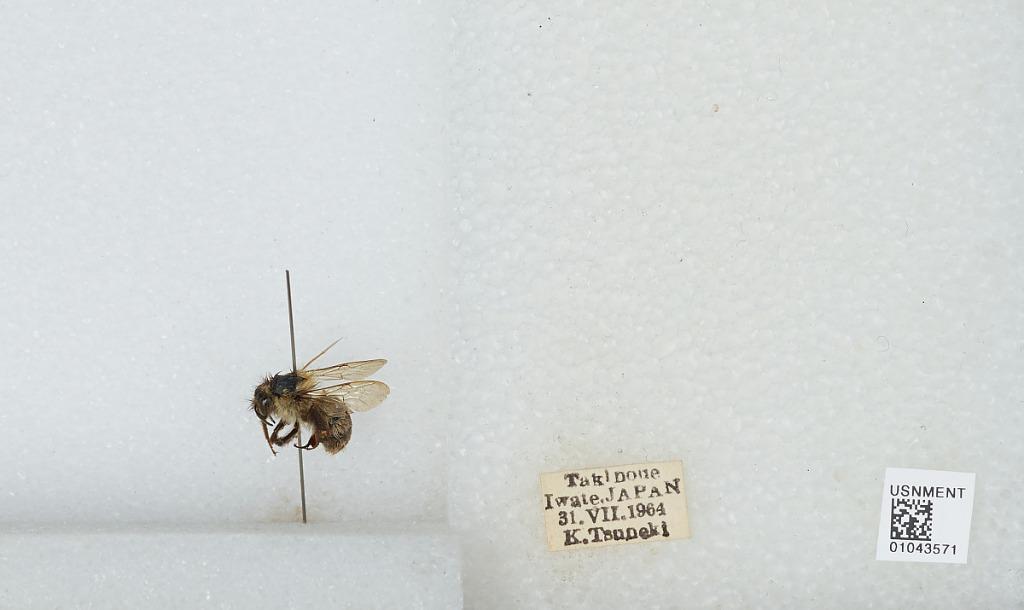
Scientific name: Bombus sp.
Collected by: K. Tsuneki
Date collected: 1964-7-31
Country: Japan
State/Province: Iwate
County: Ichinoseki
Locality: Takinoue